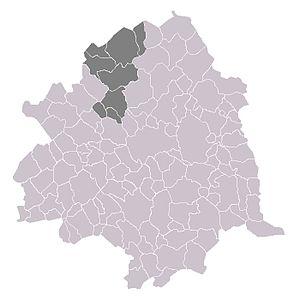
Canton de Quesnoy-sur-Deûle dans l'arrondissement de Lille
Le canton de Quesnoy-sur-Deûle est un ancien canton français, situé dans le département du Nord et la région Nord-Pas-de-Calais.